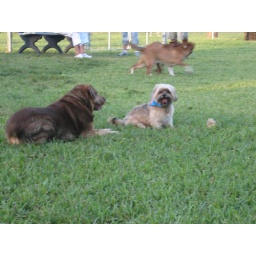
syd's new little friend at the dog park- and duke running in the background